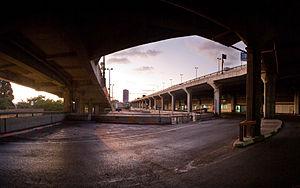
La plate-forme au quatrième étage de la Station centrale d'autobus de Tel-Aviv, et la plateforme d'embarquement pour le cinquième étageעברית: הפלטפורמה בקומה הרביעית של התחנה המרכזית בתל אביב, ופלטפורמת העלייה לקומה החמישית